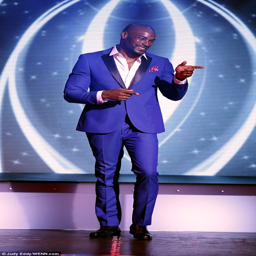
pull my finger : despite starting off full clad in a smart blue suit , the model soon delighted the all - female crowd as he flashed plenty of flesh on stage